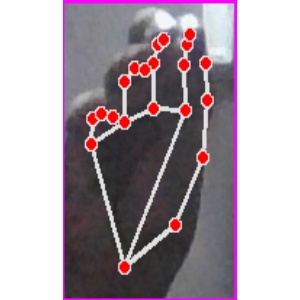
अक्षर: ङ